USS Juneau (CL-52)

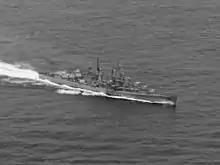
"Juneau" underway during the Battle of the Santa Cruz Islands, 26 October 1942

The ship's first major action was the Battle of the Santa Cruz Islands on 26 October. On 24 October, 's task force had combined with 's group to reform TF 61 under the command of Rear Admiral Thomas C. Kinkaid. This force positioned itself north of the Santa Cruz Islands to intercept enemy units that might attempt to close Guadalcanal. Meanwhile, on Guadalcanal, the Japanese achieved a breakthrough during the Battle for Henderson Field on the night of 25 October. That success evidently was a signal for Japanese ships to approach the island.